Mary Ryan (materials scientist)

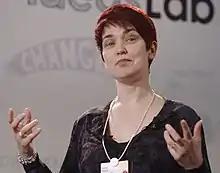
Ryan speaks at the World Economic Forum in 2016

Mary Patricia Ryan is a Professor of Materials Science at Imperial College London and a Fellow of the Royal Academy of Engineering.